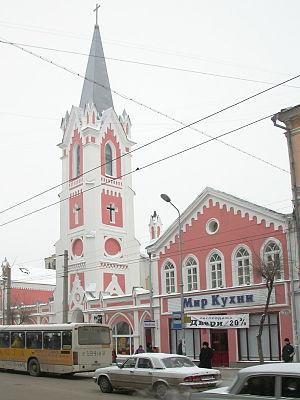
Samara est une ville de Russie et la capitale administrative de l'oblast de Samara. Sa population s'élève à 1 169 719, ce qui en fait la neuvième ville de Russie. Elle fut initialement une forteresse édifiée en 1586 à la suite de la conquête du khanat de Kazan. Située au confluent de la Volga et de la Samara, elle s'est développée par la suite comme nœud ferroviaire. La décentralisation d'usines moscovites durant la Seconde Guerre mondiale, la proximité de gisements de pétrole ont suscité l'installation d'entreprises d'industrie chimique et de constructions mécaniques qui ont joué un rôle moteur dans sa croissance.